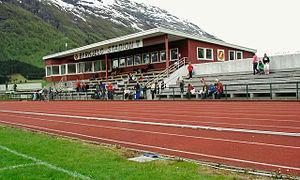
Byrkjelo est une localité de la kommune de Gloppen, dans le comté de Sogn og Fjordane, en Norvège. Le village compte 303 habitants en 2009.